Sir Henry Tichborne, 7th Baronet

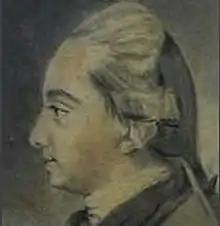
Sir Henry Tichborne

Henry Tichborne (6 September 1756 – 14 June 1821) was the 7th Baronet Tichborne of Tichborne in Hampshire.